Malcom Brown

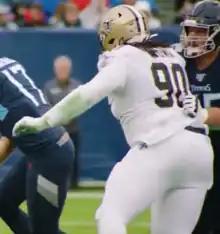
Brown in a game against the Tennessee Titans

On March 14, 2019, Brown signed a three-year, $15 million contract with the New Orleans Saints. Brown finished the season with 32 total tackles, four quarterback hits, 1.5 sacks, one pass defended and one fumble recovery.